Environmental issues in Myanmar

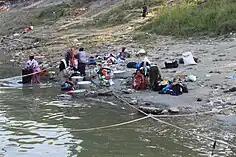

Certain regions of the country, such as Kachin, Sagaing, and Tanintharyi, remained more secluded and thus had more intact forests remaining. Nonetheless, the development of highways, constructions, and plantations has contributed significantly to the disturbance of the intact forest in those remote regions. For example, Chin, Kayin, and Shan states suffered a substantial loss in forest cover over the decades between 2001 and 2020. In particular, Shan state lost over 18,000 square kilometers of forest during this period. Intact forest loss is more prominent in Shan and Sagaing regions. On the other hand, mangrove losses differed from forest cover losses, with Rakhine State being the highest by losing 2,000 square kilometers in total. In some areas like Ayeyarwady Delta, the degradation rate may have decreased due to restoration projects. In 2014, forests still covered 63 percent of the country’s land space. Therefore, the country was listed among the countries with the most forest covering in the region despite the rapid decline of intact forest cover and high deforestation rate.